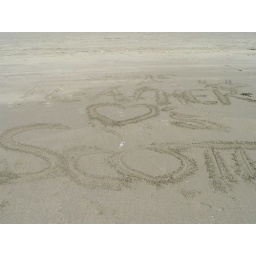
Writing in the sand (there was a dead sea lion not that far from here up on the beach...ug).